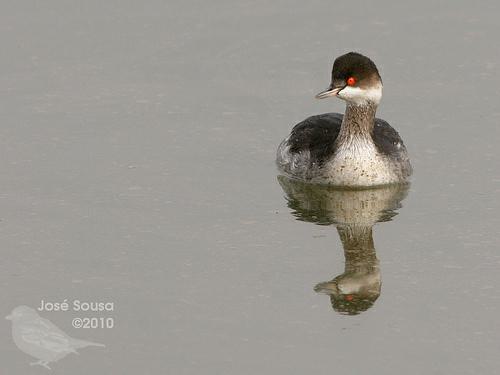
A photo of a eared grebe